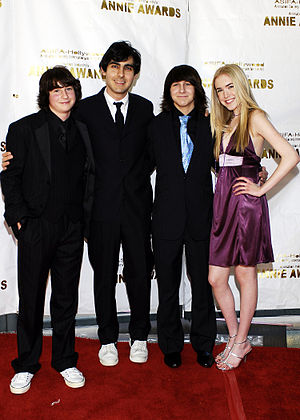
Monsterhuset
Medvirkende i Monsterhuset ved Annie Awards
Monsterhuset er en amerikansk animationsfilm fra 2006 instrueret af Gil Kenan.